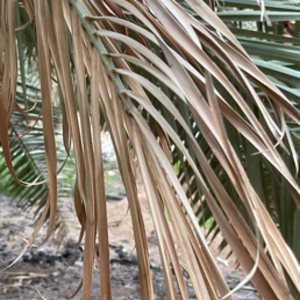
Label: Fusarium Wilt